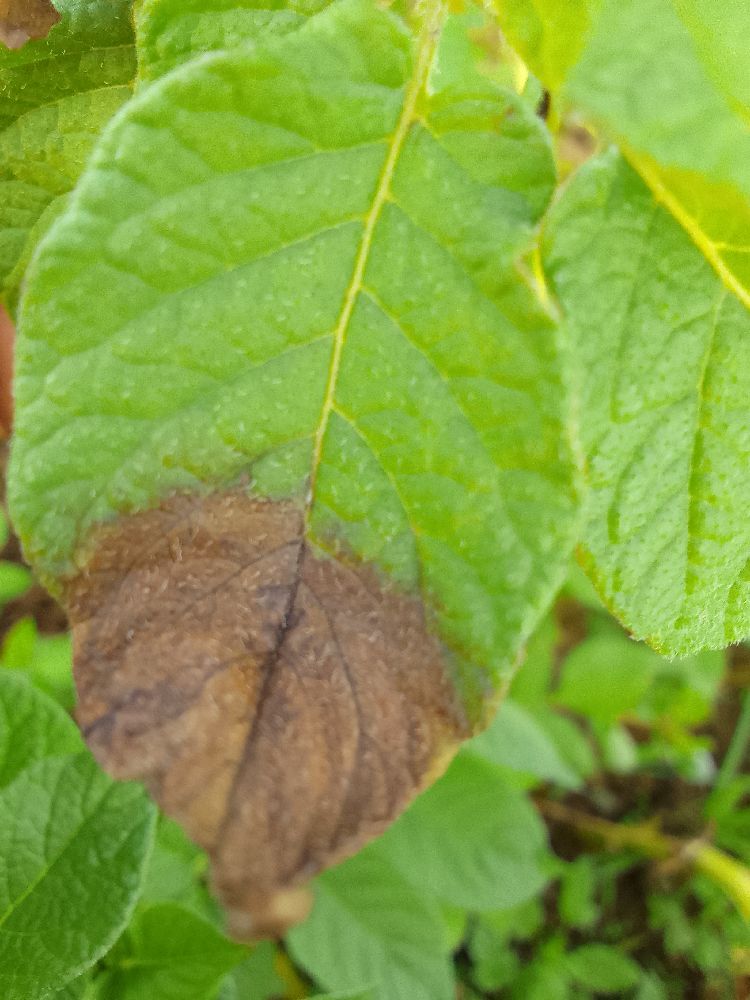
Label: Late blight